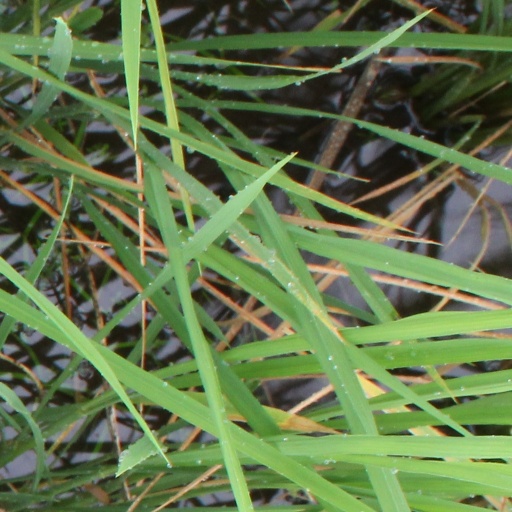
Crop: rice